Shaukat Aziz

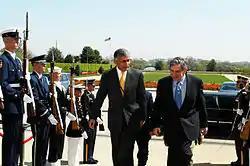
Aziz on a visit to United States

Shaukat Aziz had been a president of Citi Private Bank in New York before returning to Pakistan in 1999. Shortly, General Pervez Musharraf arrived for a small personal trip to the United States after staging a coup d'état to deposed the people-elected prime minister Navaz Sharif on 12 October 1999.